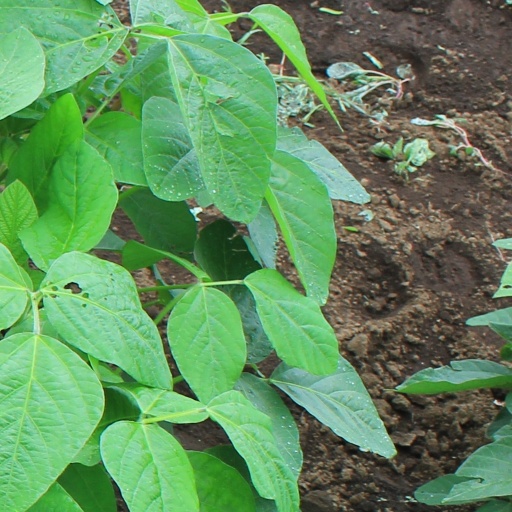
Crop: soybean